Environmental movement

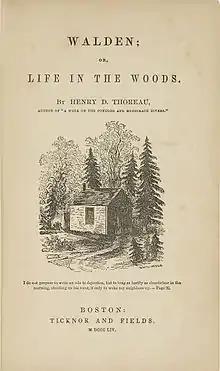
Original title page of "Walden" by Henry David Thoreau

The movement in the United States began in the late 19th century, out of concerns for protecting the natural resources of the West, with individuals such as John Muir and Henry David Thoreau making key philosophical contributions. Thoreau was interested in peoples' relationship with nature and studied this by living close to nature in a simple life. He published his experiences in the 1854 book "Walden", which argues that people should become intimately close with nature. Muir came to believe in nature's inherent right, especially after spending time hiking in Yosemite Valley and studying both the ecology and geology. He successfully lobbied congress to form Yosemite National Park and went on to set up the Sierra Club in 1892. The conservationist principles as well as the belief in an inherent right of nature became the bedrock of modern environmentalism.